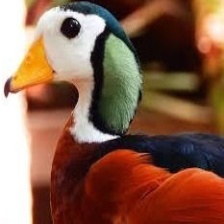
Species: AFRICAN PYGMY GOOSE
Scientific name: NETTAPUS AURITUS
ImageNet parent category: goose